Viking art

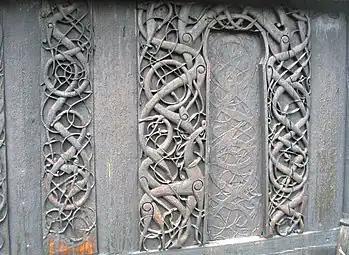
Wood carving at Urnes Stave Church in Norway—a rare survival.

Wood was undoubtedly the primary material of choice for Viking artists, being relatively easy to carve, inexpensive, and abundant in northern Europe. The importance of wood as an artistic medium is underscored by chance survivals of wood artistry at the very beginning and end of the Viking period, namely, the Oseberg ship-burial carvings of the early 9th century and the carved decoration of the Urnes Stave Church from the 12th century. As summarised by James Graham-Campbell: "These remarkable survivals allow us to form at least an impression of what we are missing from original corpus of Viking art, although wooden fragments and small-scale carvings in other materials (such as antler, amber, and walrus ivory) provide further hints. The same is inevitably true of the textile arts, although weaving and embroidery were clearly well-developed crafts." Woodworking was used on all sorts of items like ships, furniture, and ceremonial objects.